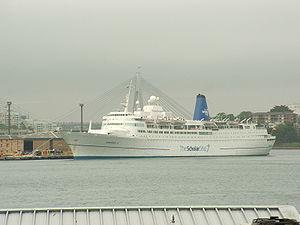
Le Mona Lisa est un navire de croisière appartenant aujourd'hui à Lord Nelson Seereisen.